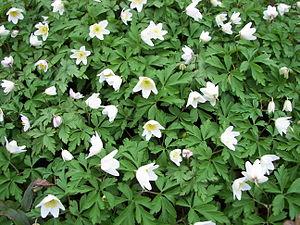
Une plante castrale est une espèce végétale traditionnellement plantée pour l'ornementation dans les parcs et jardins de châteaux et couvents, et aujourd'hui naturalisée.